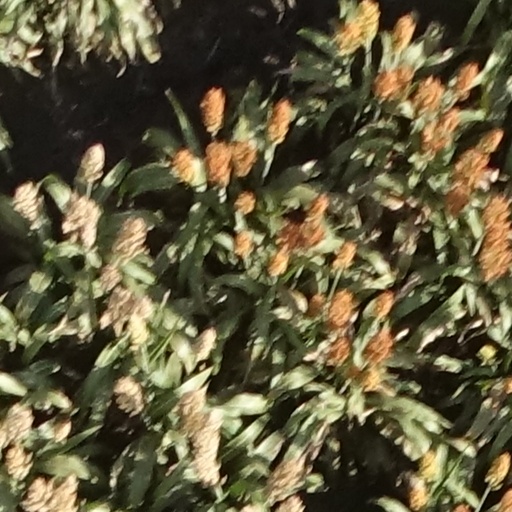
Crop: sorghum